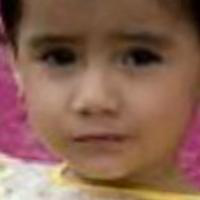
Age group: age 01-10